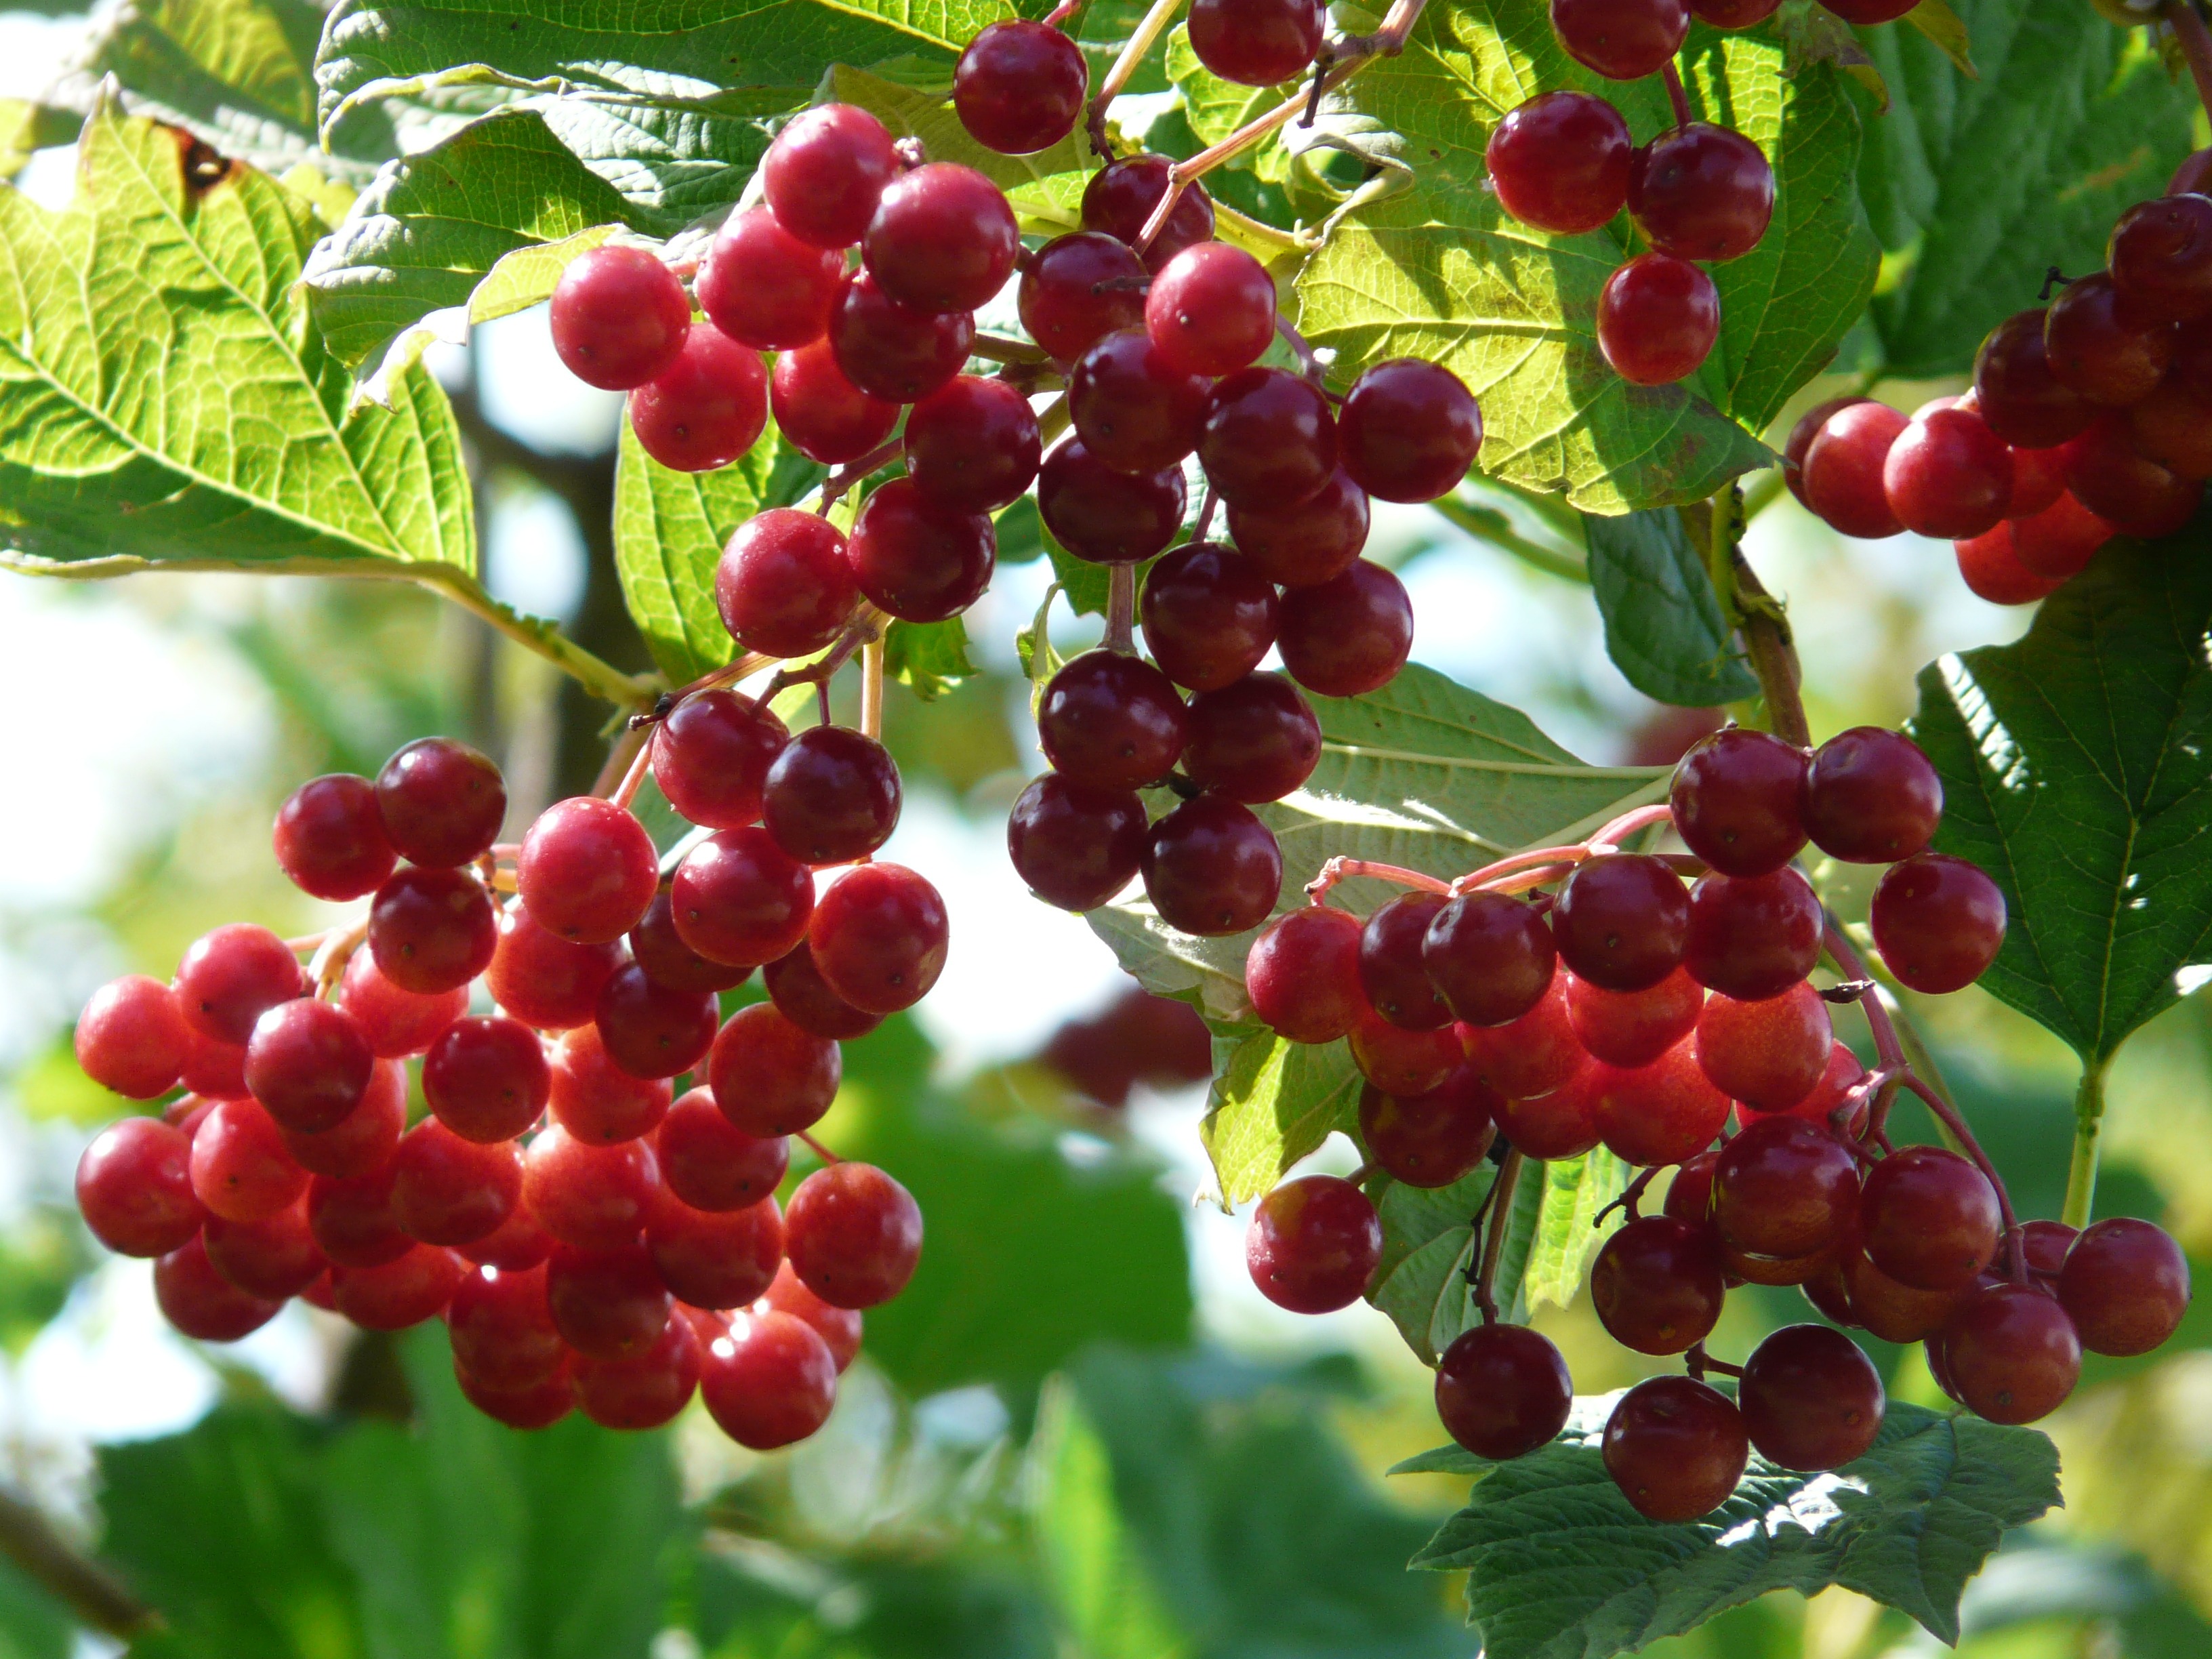
plant, fruit, berry, flower, ripe, food, red, produce, berries, shrub, fruits, viburnum, ornamental, ornamental plant, flowering plant, currant, adoxaceae, viburnum opulus, musky herb greenhouse, land plant, zante currant, chinese hawthorn, schisandra, loganberry, common snowball, glass berry, choke berry shrub, herzbeer, blutbeer, steam berry, gei ball, snake berry, water holder, water snowball, ordinary snowball